José Antonio Calderón Cardoso

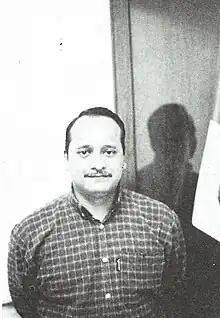
José Antonio Calderón Cardoso At a PAS Political Convention in Jalisco

José Antonio Calderón Cardoso (born 14 September 1968) is a Mexican politician formerly from the Social Alliance Party. From 2000 to 2003 he served as Deputy of the LVIII Legislature of the Mexican Congress representing the Federal District. He also served as president of his party from 1999 to 2003.